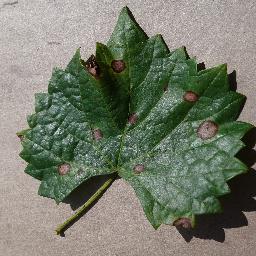
Label: Grape___Black_rot